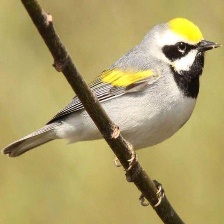
Species: GOLD WING WARBLER
Scientific name: VERMIVORA CHRYSOPTERA